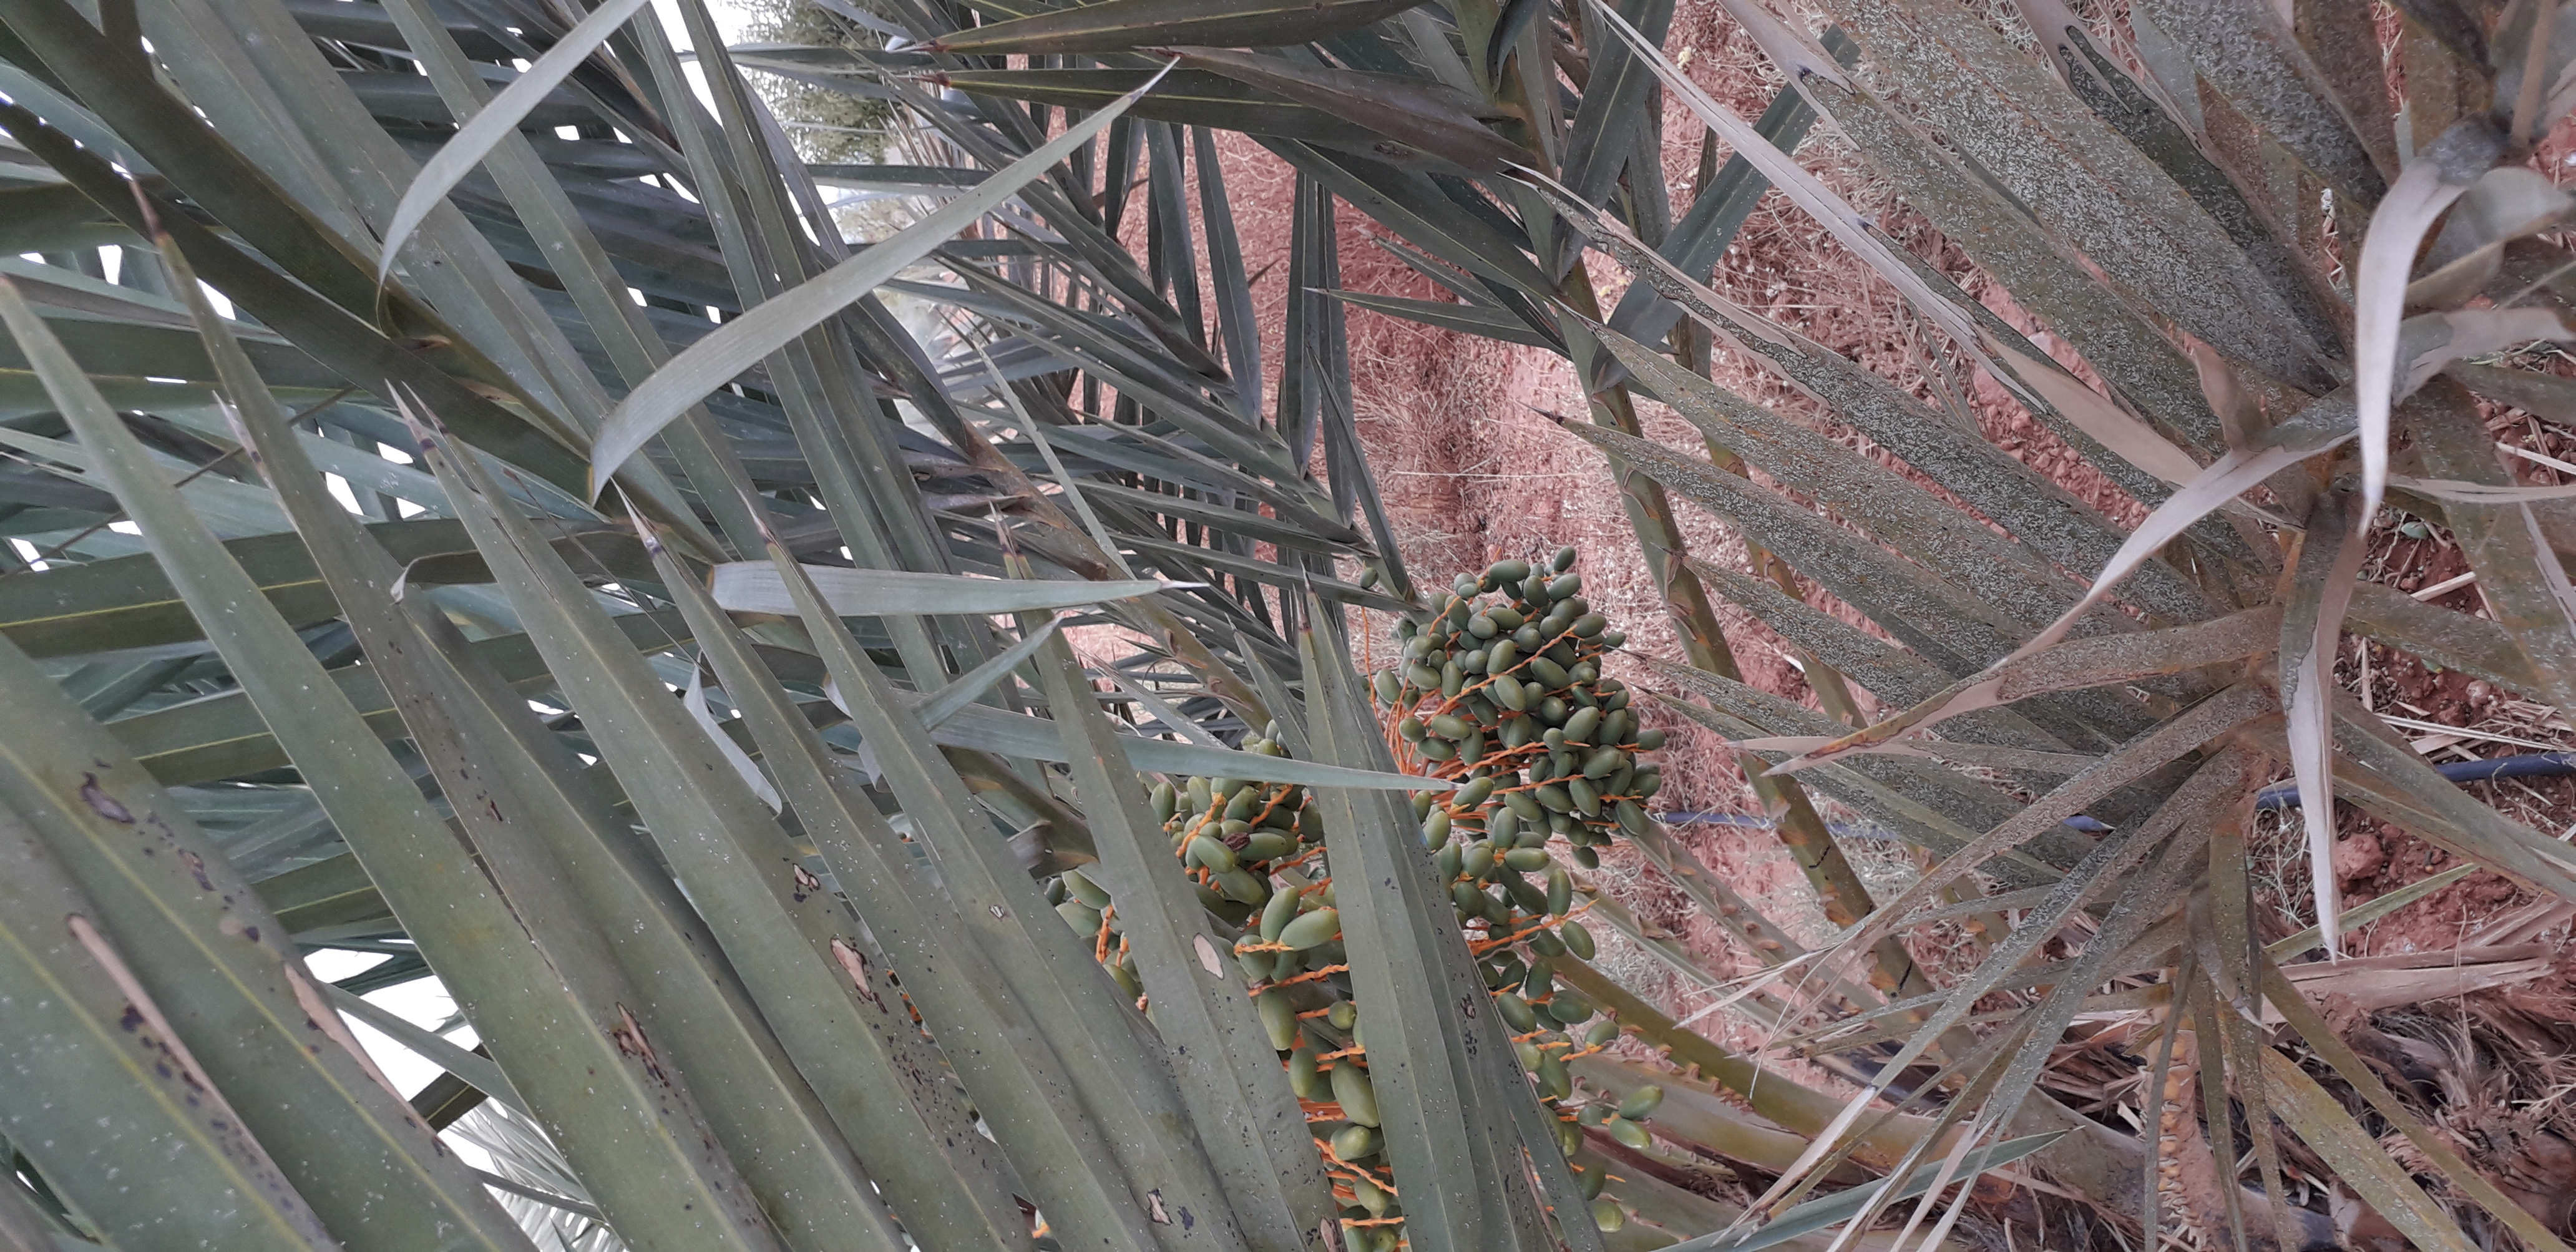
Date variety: kholt